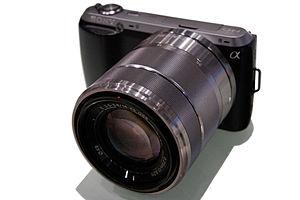
Les Sony Alpha NEX-3 sont une série d'appareil photographique hybride de monture E destiné au grand public commercialisé par Sony Alpha entre 2010 et 2014. Cette série se compose de quatre modèles : le NEX-3, le NEX-C3, le NEX-F3 et le NEX-3N. Elle est remplacée par l'appellation Sony Alpha 5000.